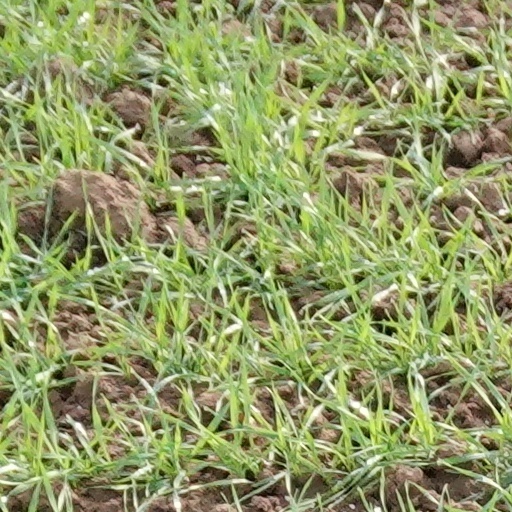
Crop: wheat